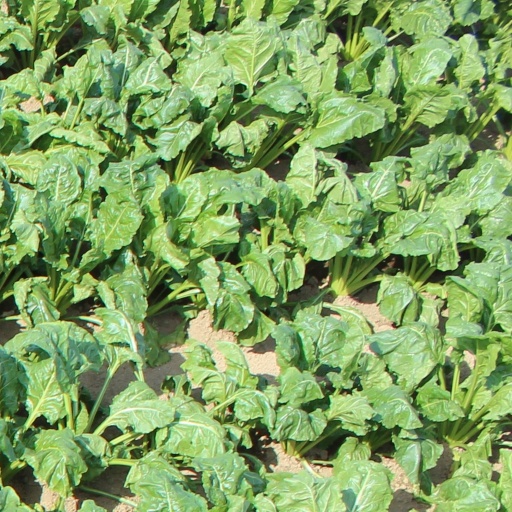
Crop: sugar beet